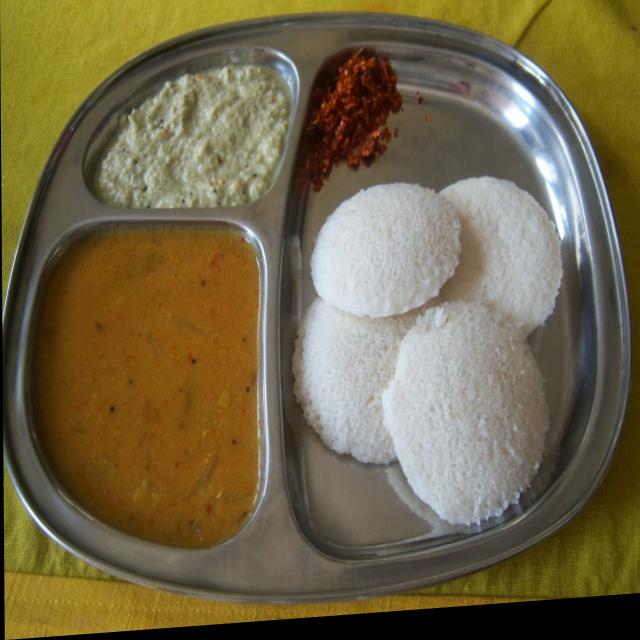
Dish: idli